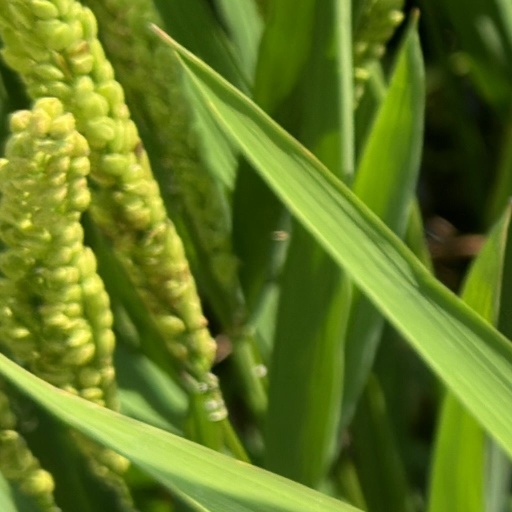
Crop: rice